U.S. Route 9 in Delaware

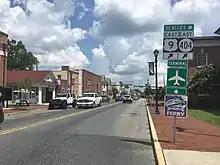
US 9/DE 404 eastbound past The Circle in Georgetown, where DE 18 ends and DE 404 joins US 9

Past the Five Points intersection, US 9 follows DE 1 on Coastal Highway, an eight-lane divided highway with six travel lanes and a combined right turn, bus, and bicycle lane in each direction. The road passes north of the Lewes Transit Center, a park-and-ride facility serving DART First State buses, and runs through commercial areas before it curves southeast into wooded areas. In the community of Carpenters Corner, US 9 splits from DE 1 by turning northeast onto Dartmouth Drive, a four-lane undivided road with three westbound lanes and one eastbound lane. A short distance later, the route turns north-northeast onto two-lane undivided Kings Highway, passing through farmland with some residential subdivisions and heading to the east of Cape Henlopen High School. US 9 splits from Kings Highway at a directional intersection and continues northeast on Theodore C. Freeman Highway, a road maintained by the Delaware River and Bay Authority (DRBA) that bypasses the city of Lewes to the southeast. The route runs between developed areas to the northwest and rural areas and the parallel Junction and Breakwater Trail to the southeast before crossing over the trail, Gills Neck Road, and the Lewes and Rehoboth Canal on a high-level bridge. The road bends north and heads across an abandoned railroad line. After this, US 9 intersects the eastern terminus of US 9 Bus. and turns east onto Cape Henlopen Drive, passing between residential development along the Delaware Bay to the north and the abandoned railroad tracks to the south. US 9 turns north onto a divided highway and comes to the Lewes Terminal of the Cape May–Lewes Ferry, which carries the route across the Delaware Bay to North Cape May, New Jersey. Cape Henlopen Drive continues east toward Cape Henlopen State Park.